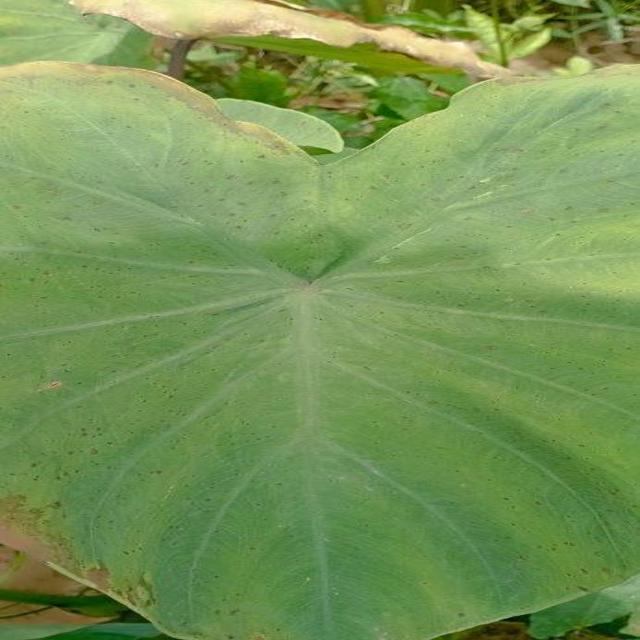
Label: Early_Blight